North American NA-64 Yale

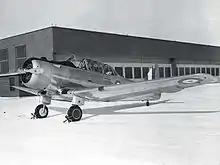
RCAF Yale shortly after being taken on strength as an intermediate trainer, at Camp Borden.

The remaining 119 undelivered aircraft were bought up by the British Purchasing Commission and transferred to the Royal Canadian Air Force (RCAF) for the British Commonwealth Air Training Plan between August and September 1940, and all were operational by November The type was named the Yale Mk.I following British naming practice of naming trainers after education institutions and US-supplied aircraft after American locations, in this case, Yale University, and were used initially as intermediate pilot trainers taking pilots from the de Havilland Tiger Moth and Fleet Finch to the much faster and more complex North American Harvard, until this category was dispensed with as being unnecessary. They were then relegated for use as airborne wireless radio trainers, along with the contemporary Fleet Fort intermediate trainer in 1943. Prior to service entry, the throttle and engine mixture controls were modified from the system used by the French whereby the throttle was pulled back to increase power, and the mixture control pulled back to lean out the mixture, to the system used on the Harvard. The Yale appeared in the movie "Captains of the Clouds". The RCAF sold all surviving examples off as scrap in 1946 but over 30 survive today as a result of a large number of them being bought surplus by a single farmer, with about 15 currently in airworthy condition.